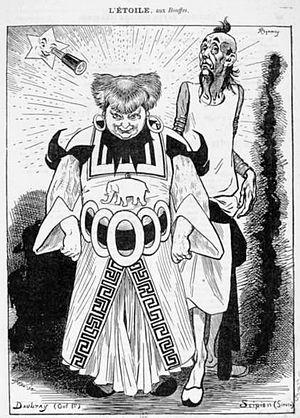
«
Stéphane Eugène Leterrier, né le 15 mai 1842 à Paris 3ᵉ et mort le 22 décembre 1884 à Maisons-Laffitte, est un librettiste et dramaturge français.